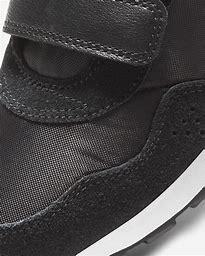
Brand: Nike
Model: MD Valiant